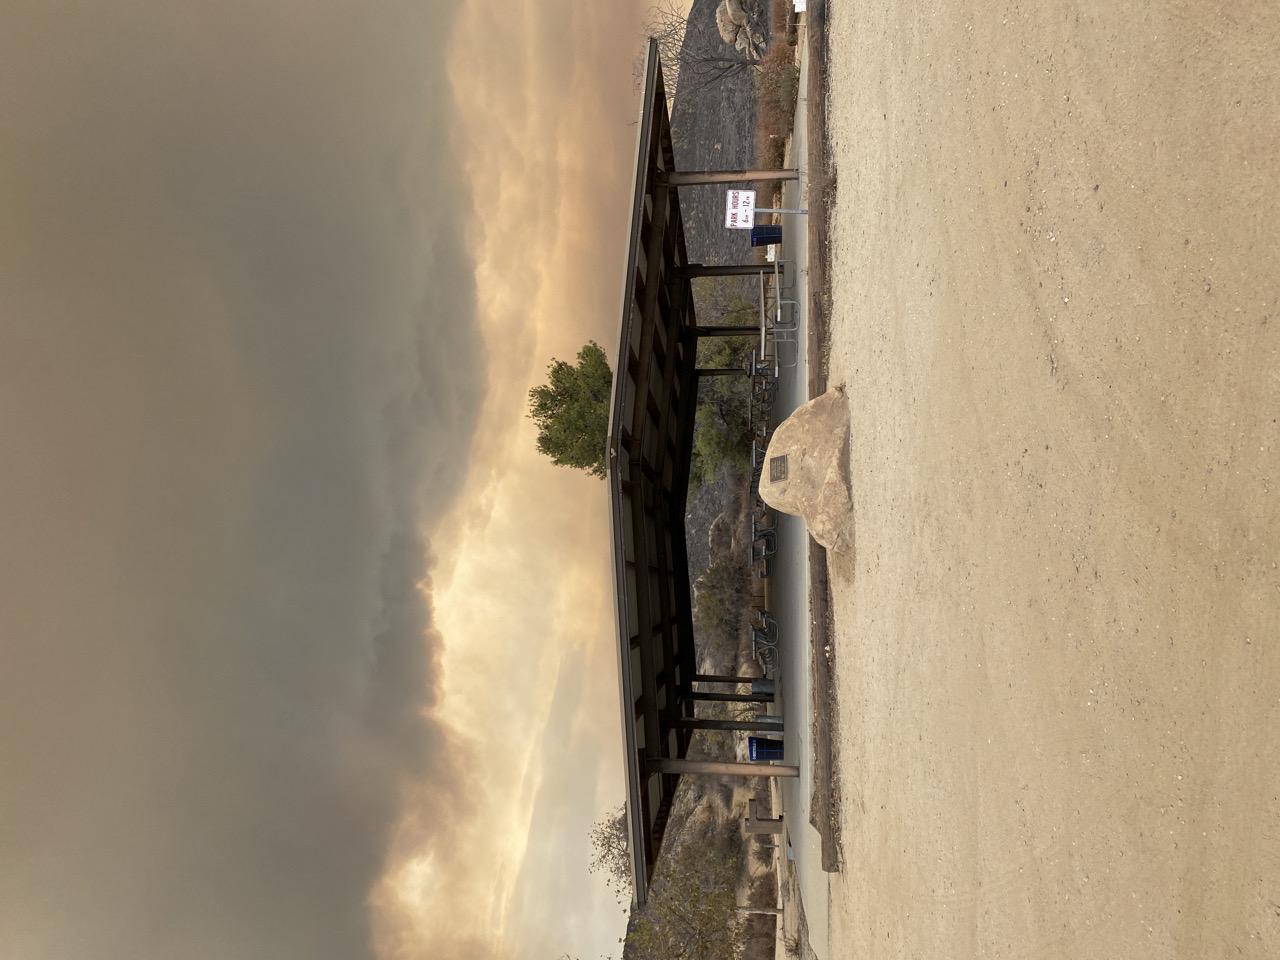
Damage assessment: no_damage